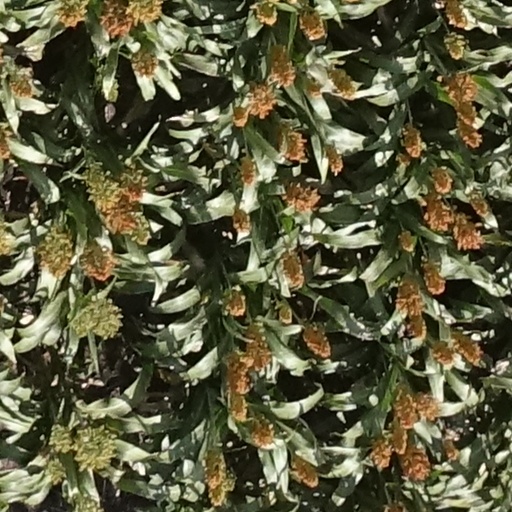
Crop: sorghum